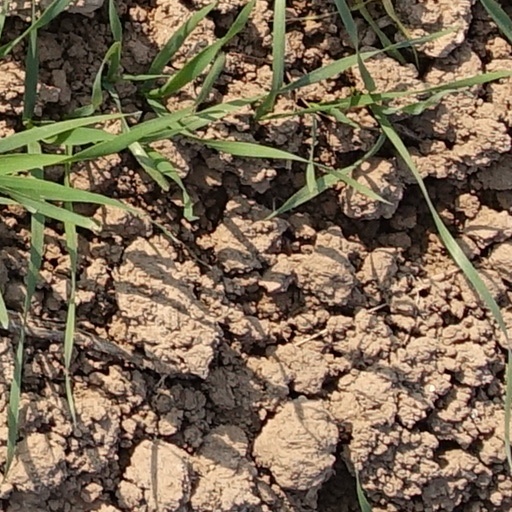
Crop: wheat